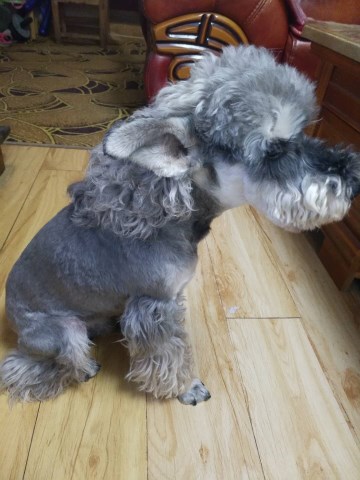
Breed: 2342-n000102-miniature_schnauzer